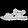
Label: Sandal